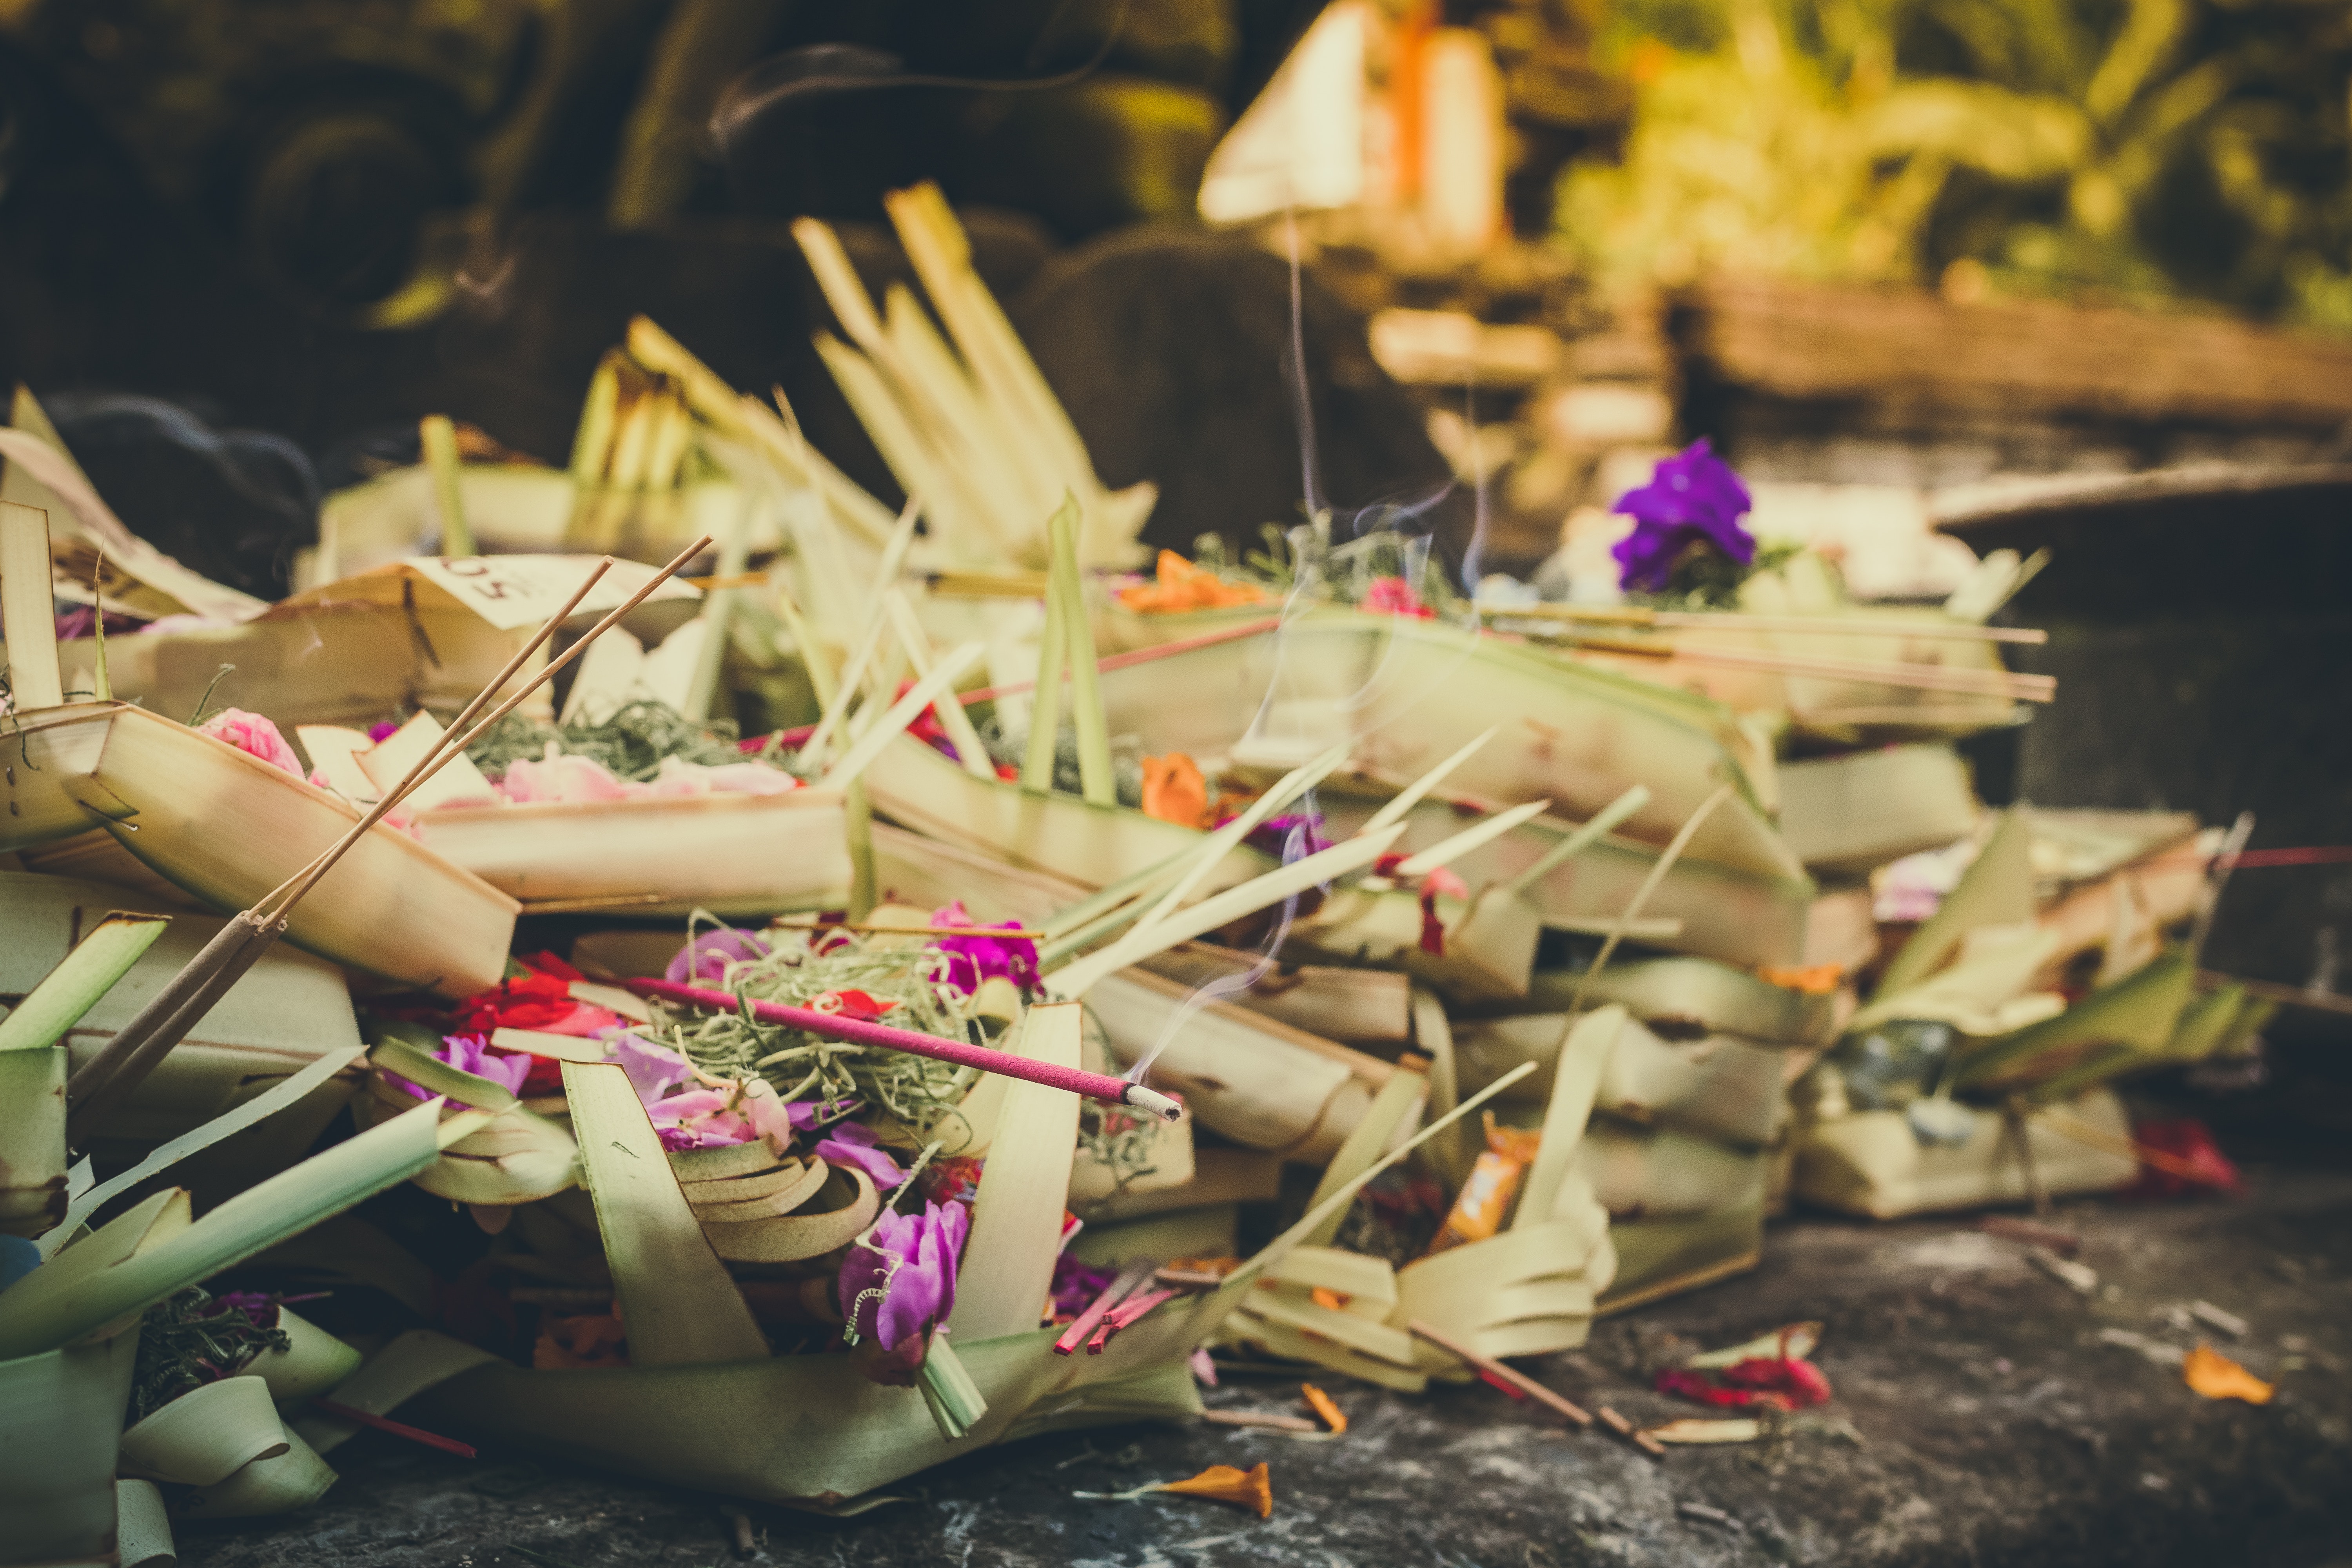
waste, flower, plant, plastic